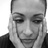
Emotion: neutral